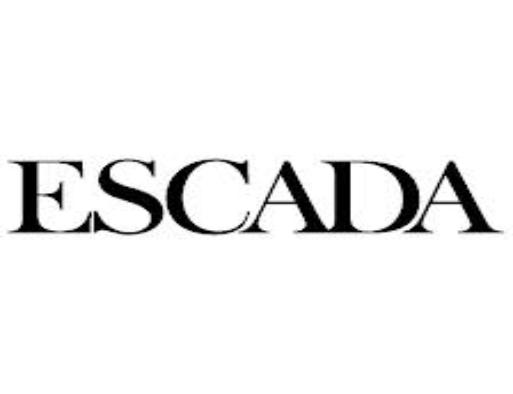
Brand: Escada
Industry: Necessities